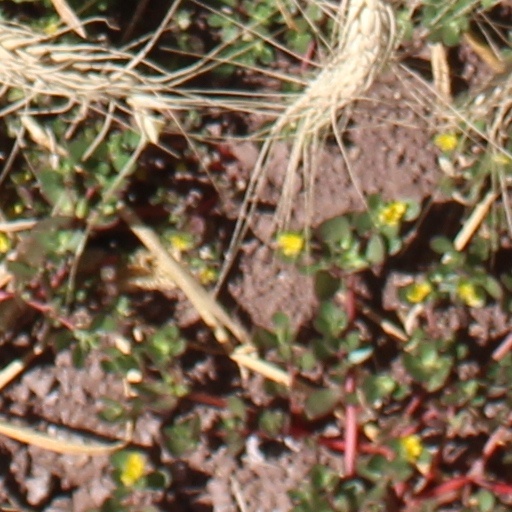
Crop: wheat